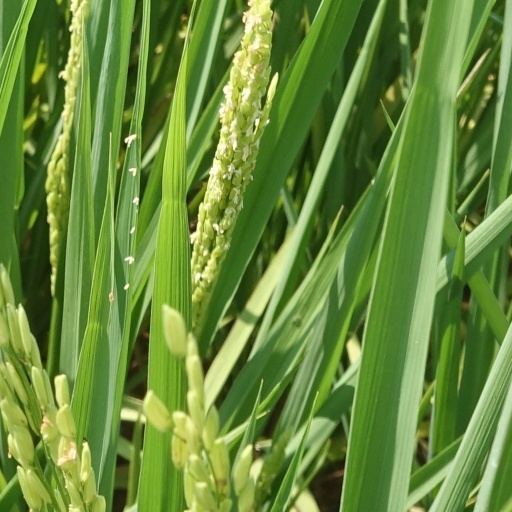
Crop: rice